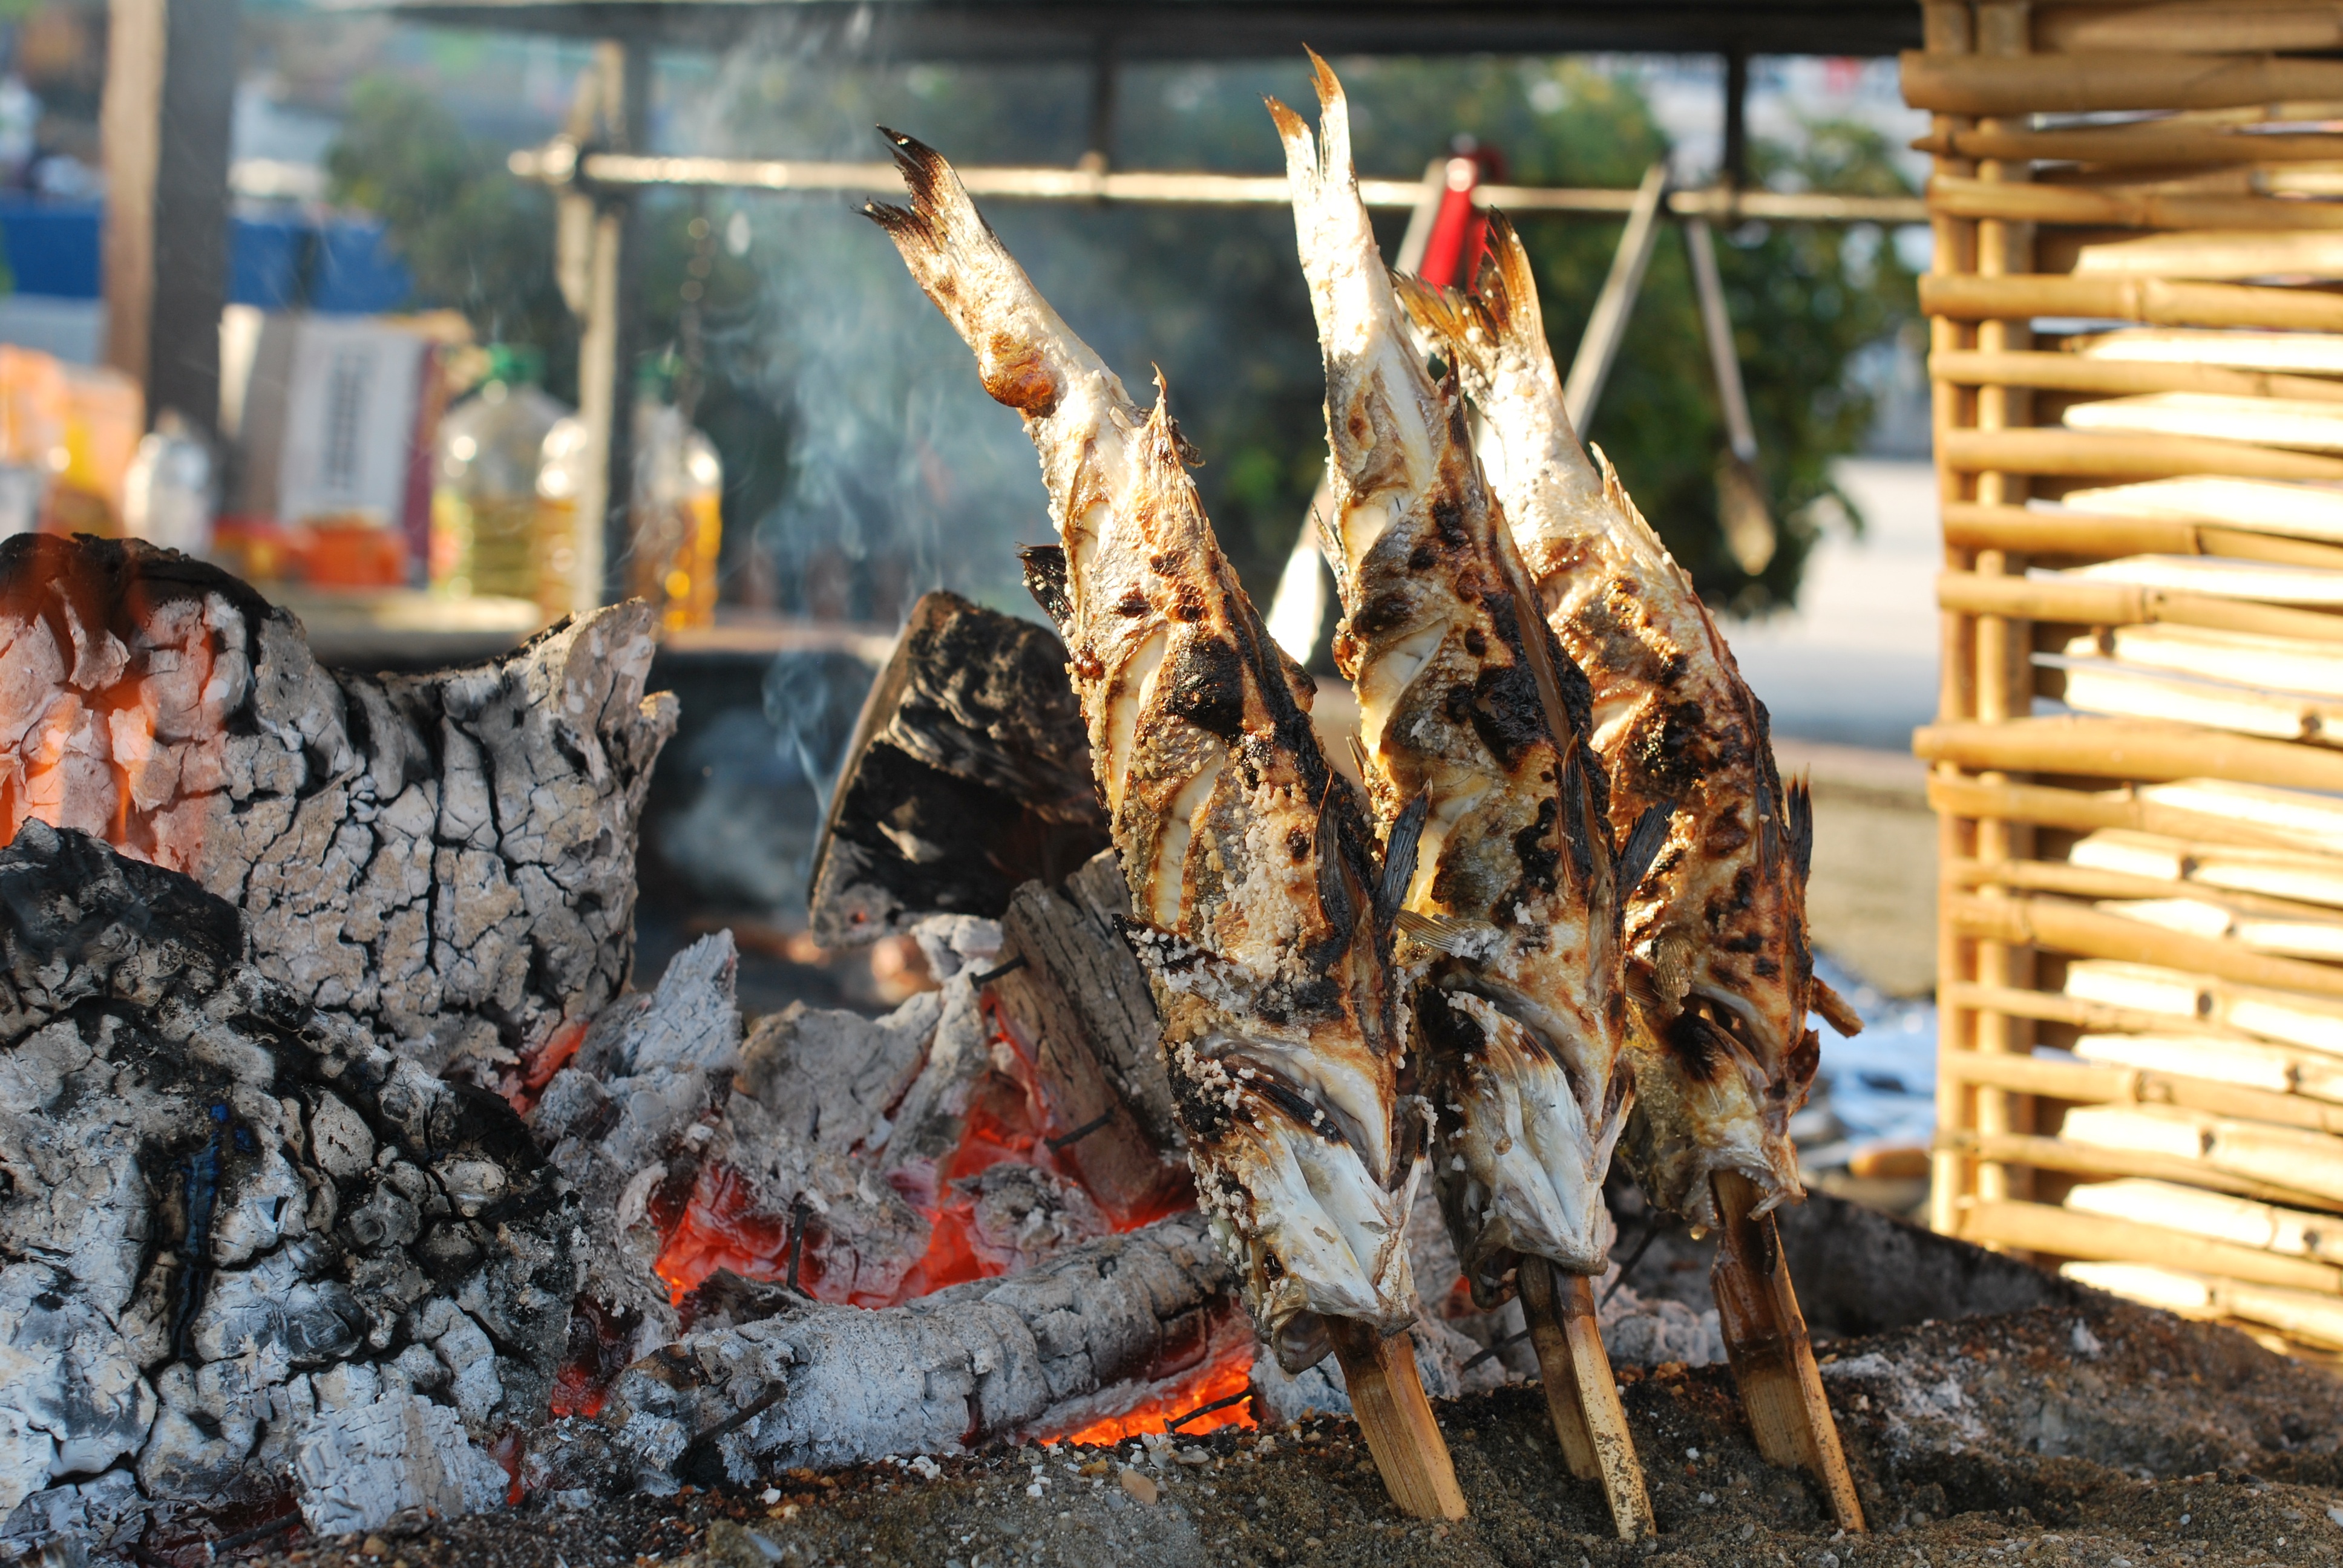
dish, meal, food, fresh, fire, fish, barbecue, grill, grilled